San Fernando, Trinidad and Tobago

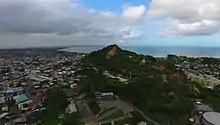
San Fernando Hill

San Fernando is a coastal city. It is bounded by the Guaracara River to the north, the Sir Solomon Hochoy Highway to the east, the Southern Main Road to the southeast, and the Oropouche River to the south. The city proper is located on the flanks of two hills – San Fernando Hill (formerly known as Naparima Hill) and Alexander Hill. Several mansions on the pinnacle of Alexander Hill house belong to some of the more prominent San Fernandian families. The Cipero, Vistabella, Marabella and Godineau Rivers all enter the sea within the city limits.